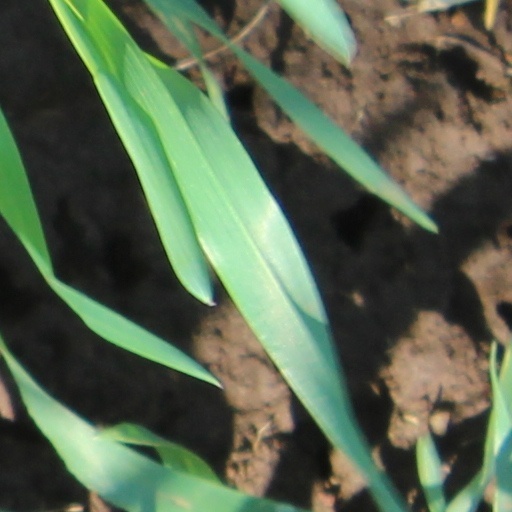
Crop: wheat